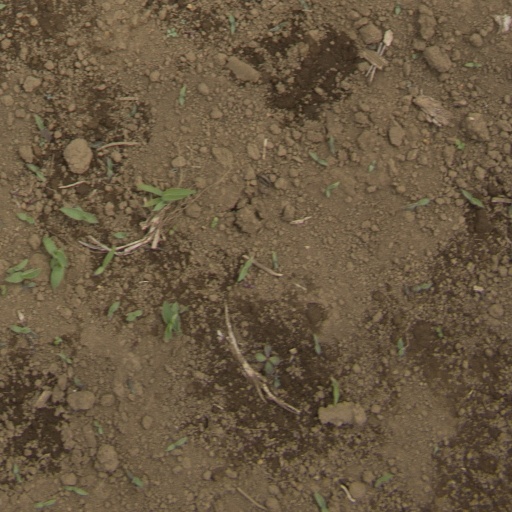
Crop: Jerusalem artichoke